Crescentia cujete

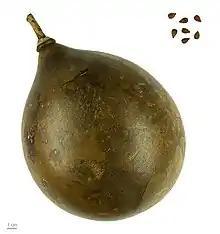
"Crescentia cujete", dry fruit and seeds – MHNT

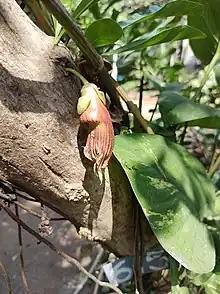
Flower

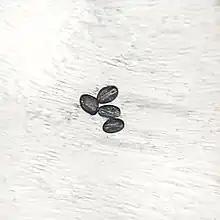
Pollen grains, magnified

Crescentia cujete, commonly known as the calabash tree, is a species of flowering plant a medium size tree in the trumpet vine family Bignoniaceae native to the Americas, and which is grown in Africa, Southeast Asia, Central America, South America, the West Indies and extreme southern Florida. It is the national tree of St. Lucia. It is a dicotyledonous plant with simple leaves, which are alternate or in fascicles (clusters) on short shoots. Its very useful fruit is up to long by wide. According to Bailey it can occasionally be wide. It is naturalized in India. The tree shares its common name with that of the vine calabash, or bottle gourd ("Lagenaria siceraria").